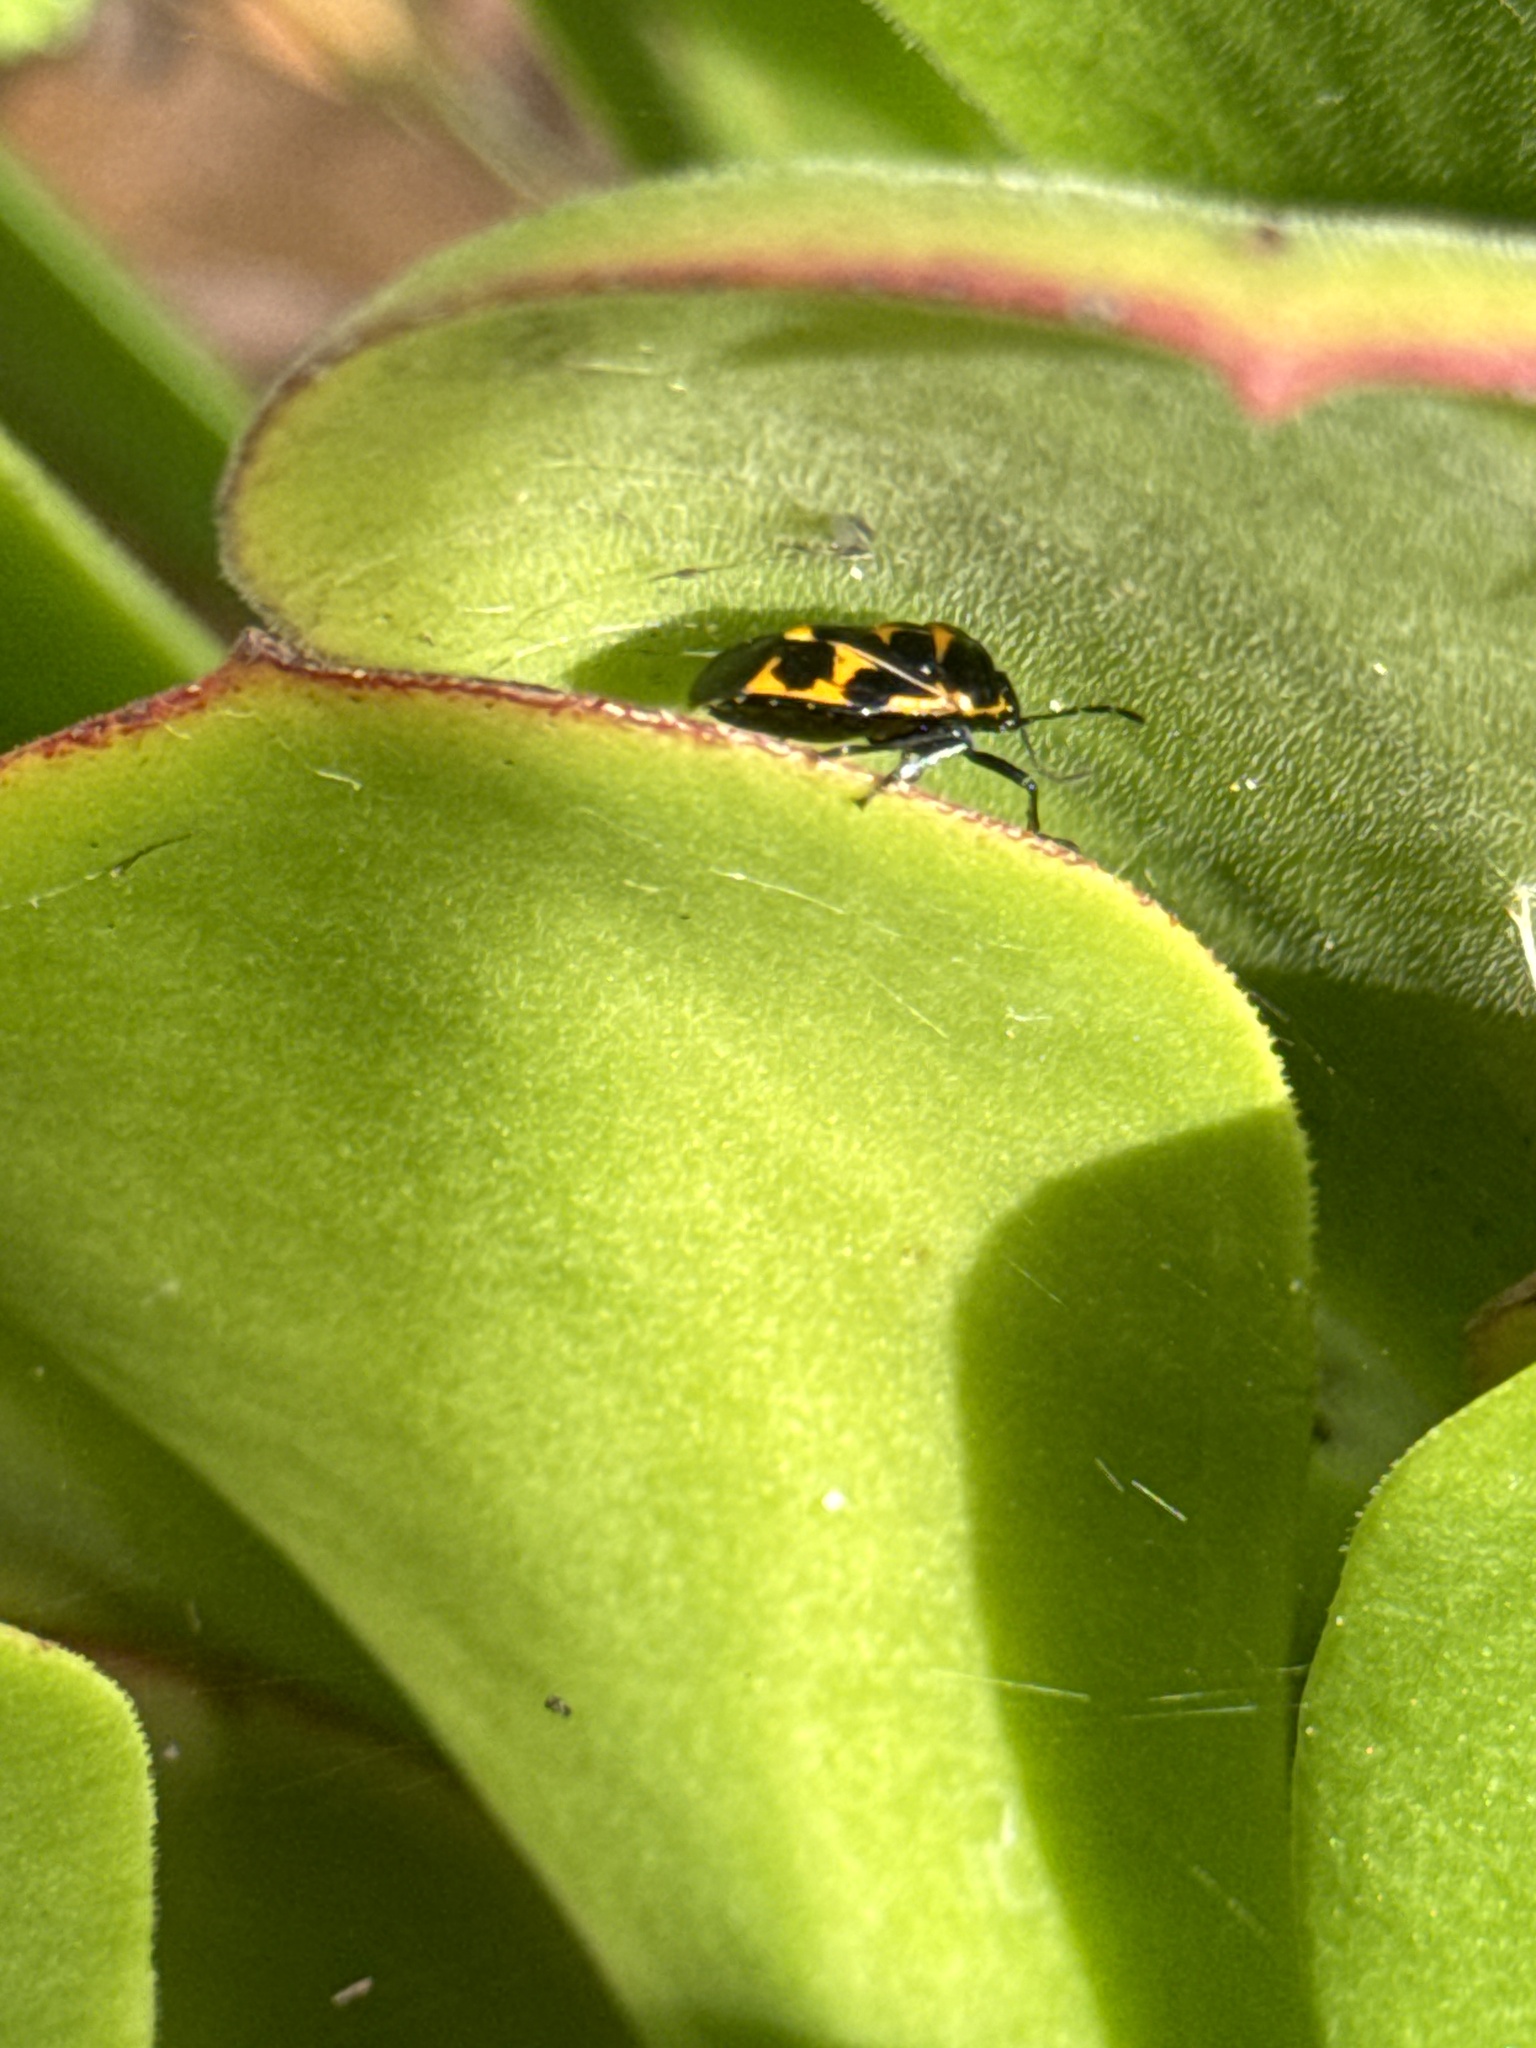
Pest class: stink_bug